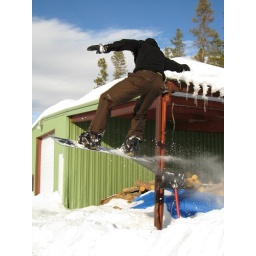
Jeremy G. flying over the road gap @ high mt. lodge